Khalil Fayad

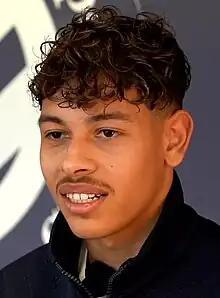
Fayad in 2023

Khalil Fayad (born 9 June 2004) is a Moroccan-French professional footballer who plays as a midfielder for club Montpellier.